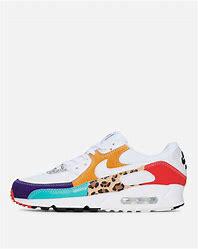
Brand: Nike
Model: Air Max 90 Sale